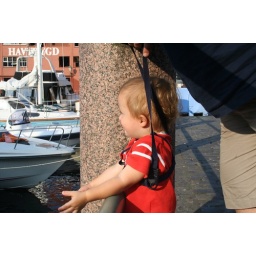
Oskar looking at the ships in Bergen harbour, at the fish market